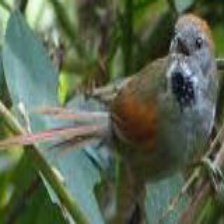
Species: AZARAS SPINETAIL
Scientific name: SYNALLAXIS AZARAE